Cookie

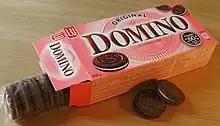
A pack of Finnish "Domino" cookies

Other types of cookies are classified for other reasons, such as their ingredients, size, or intended time of serving: